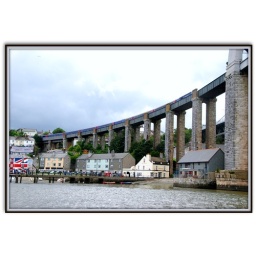
A First Great Western train crosses the bridge designed by Isambard Kingdom Brunel